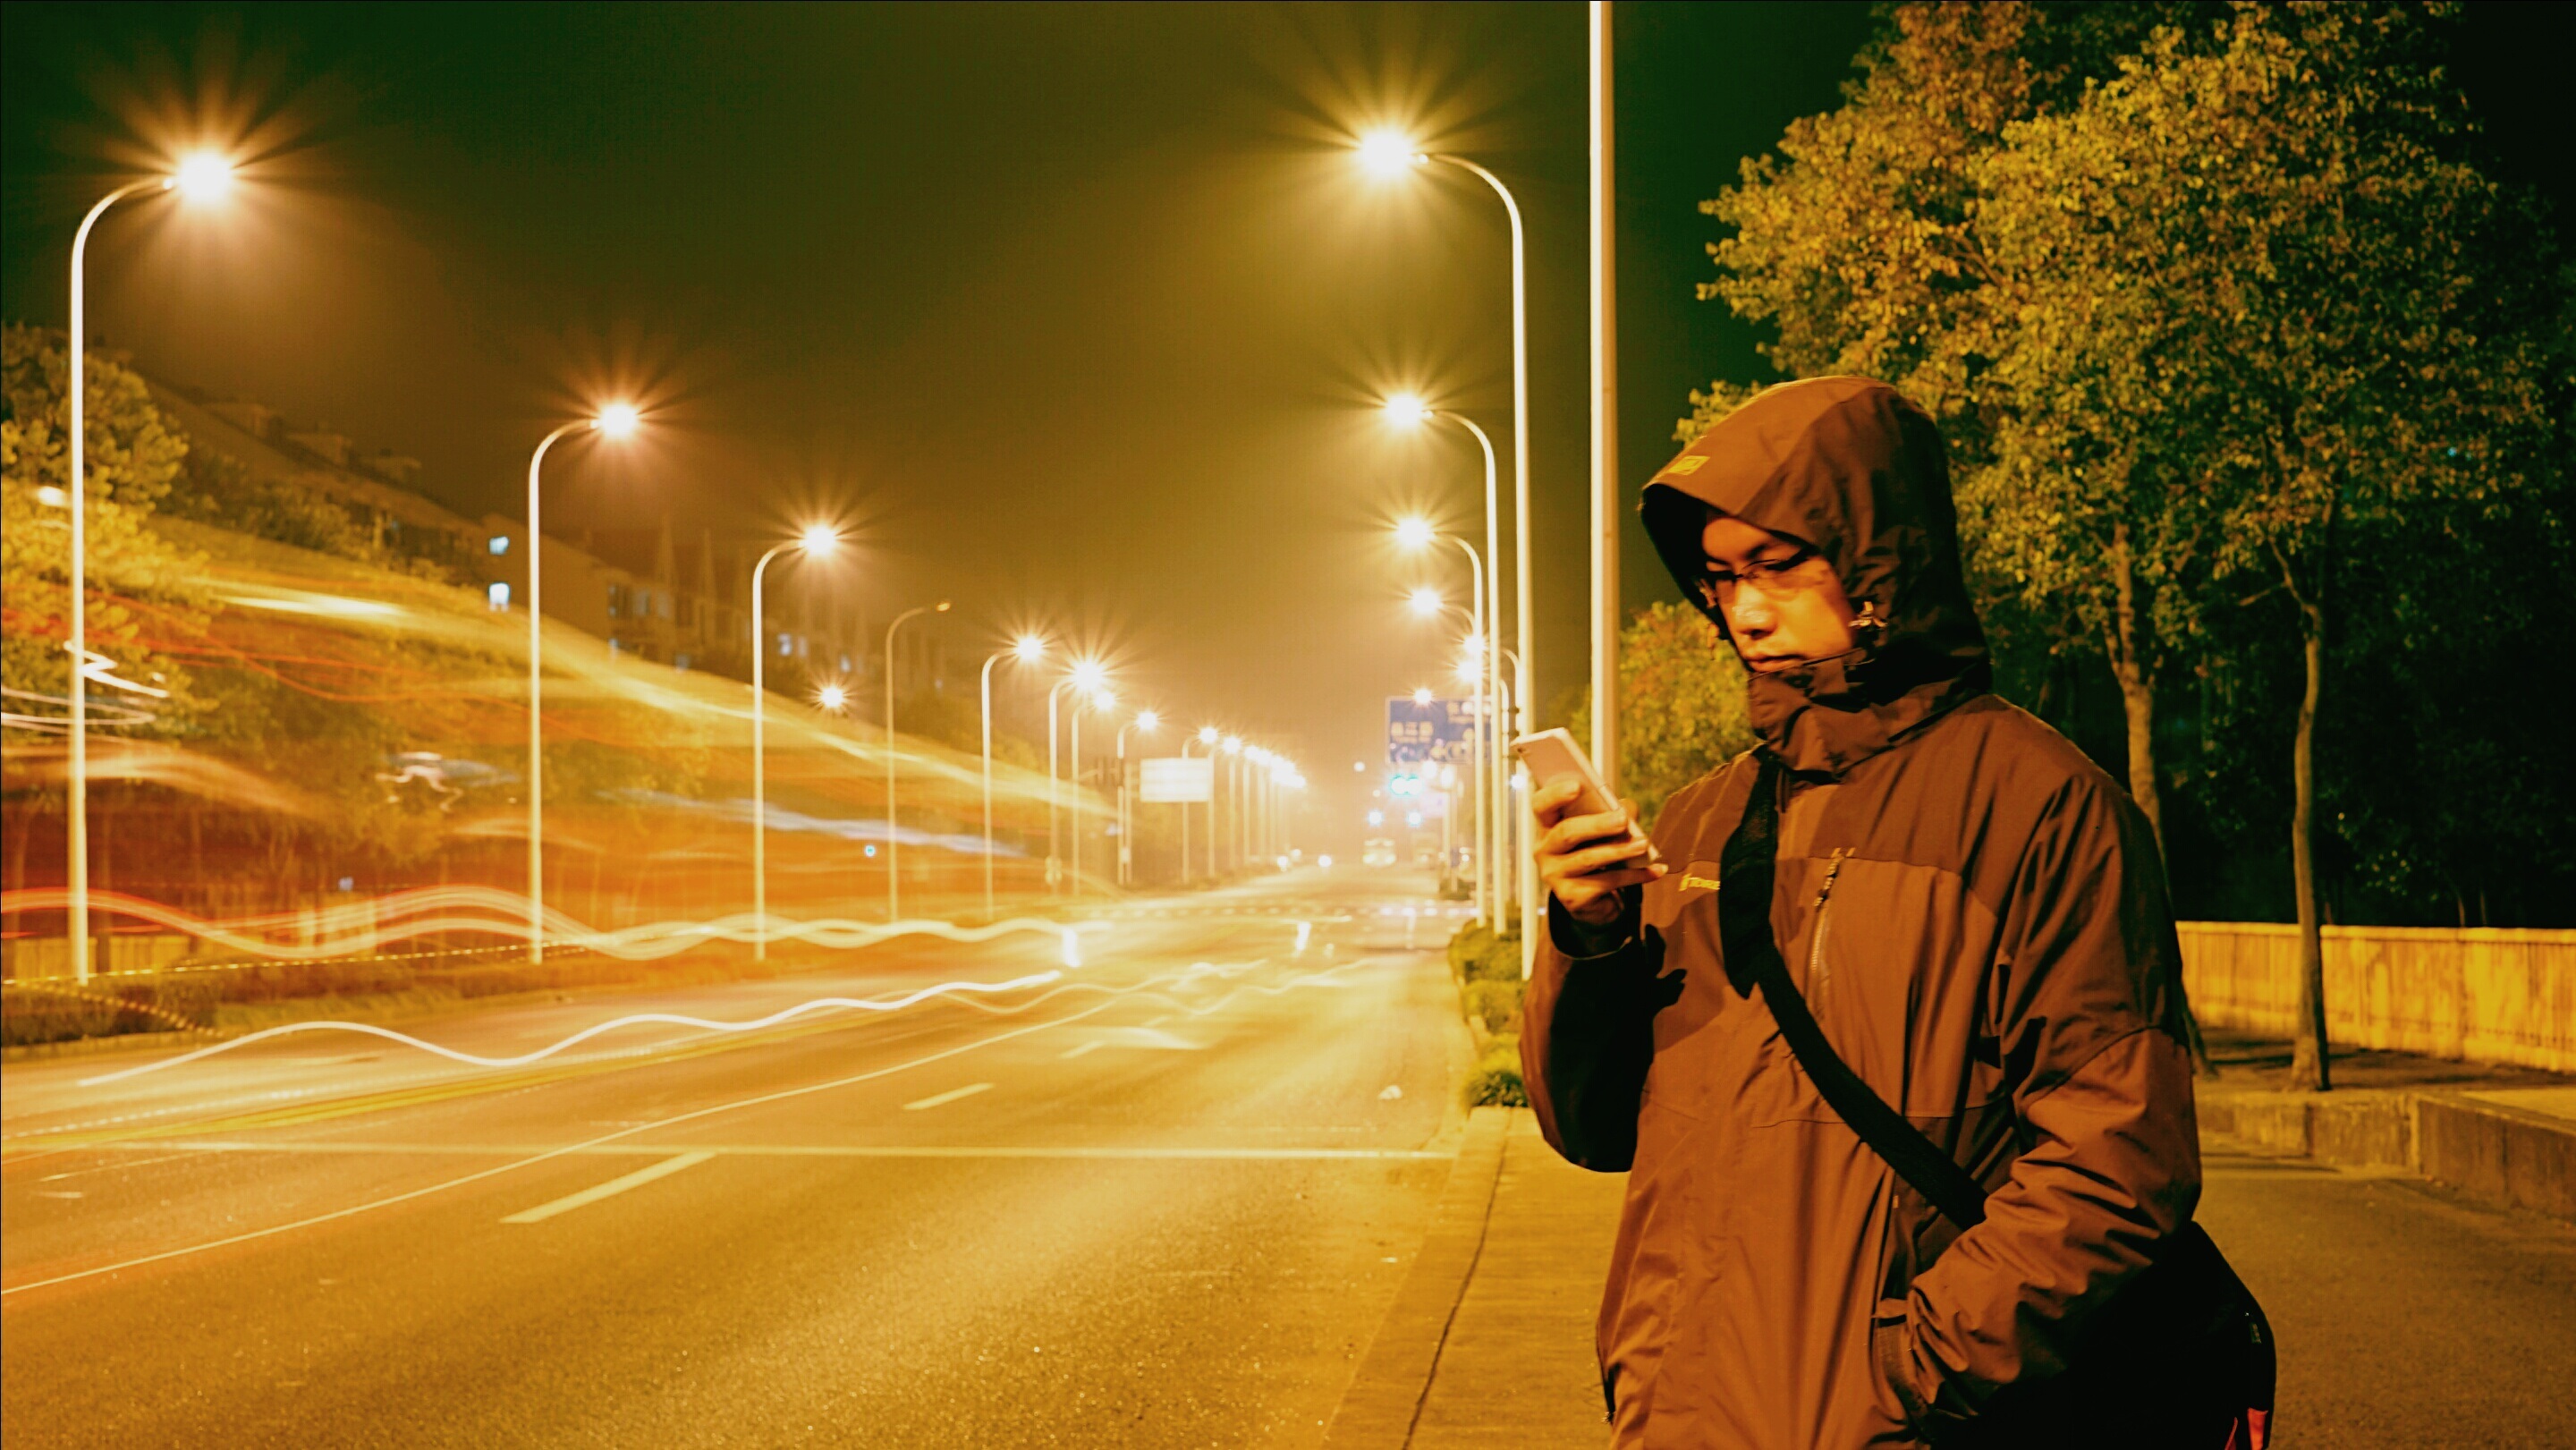
light, night, sunlight, morning, evening, asia, yellow, men, china